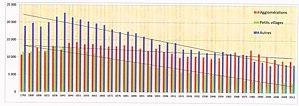
Evolution de la population de communauté de communes du Châtillonnais par catégories
La communauté de communes du Pays châtillonnais se situe dans le département français de la Côte-d'Or.